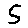
Label: 5